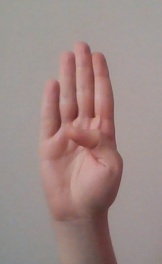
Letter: kaaf